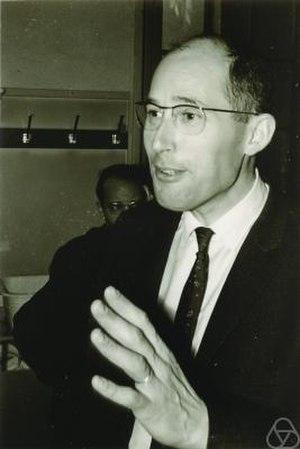
Marcel Berger, né le 14 avril 1927 à Paris et mort le 15 octobre 2016, est un mathématicien français, spécialiste de la géométrie différentielle et ancien directeur de l'Institut des hautes études scientifiques.